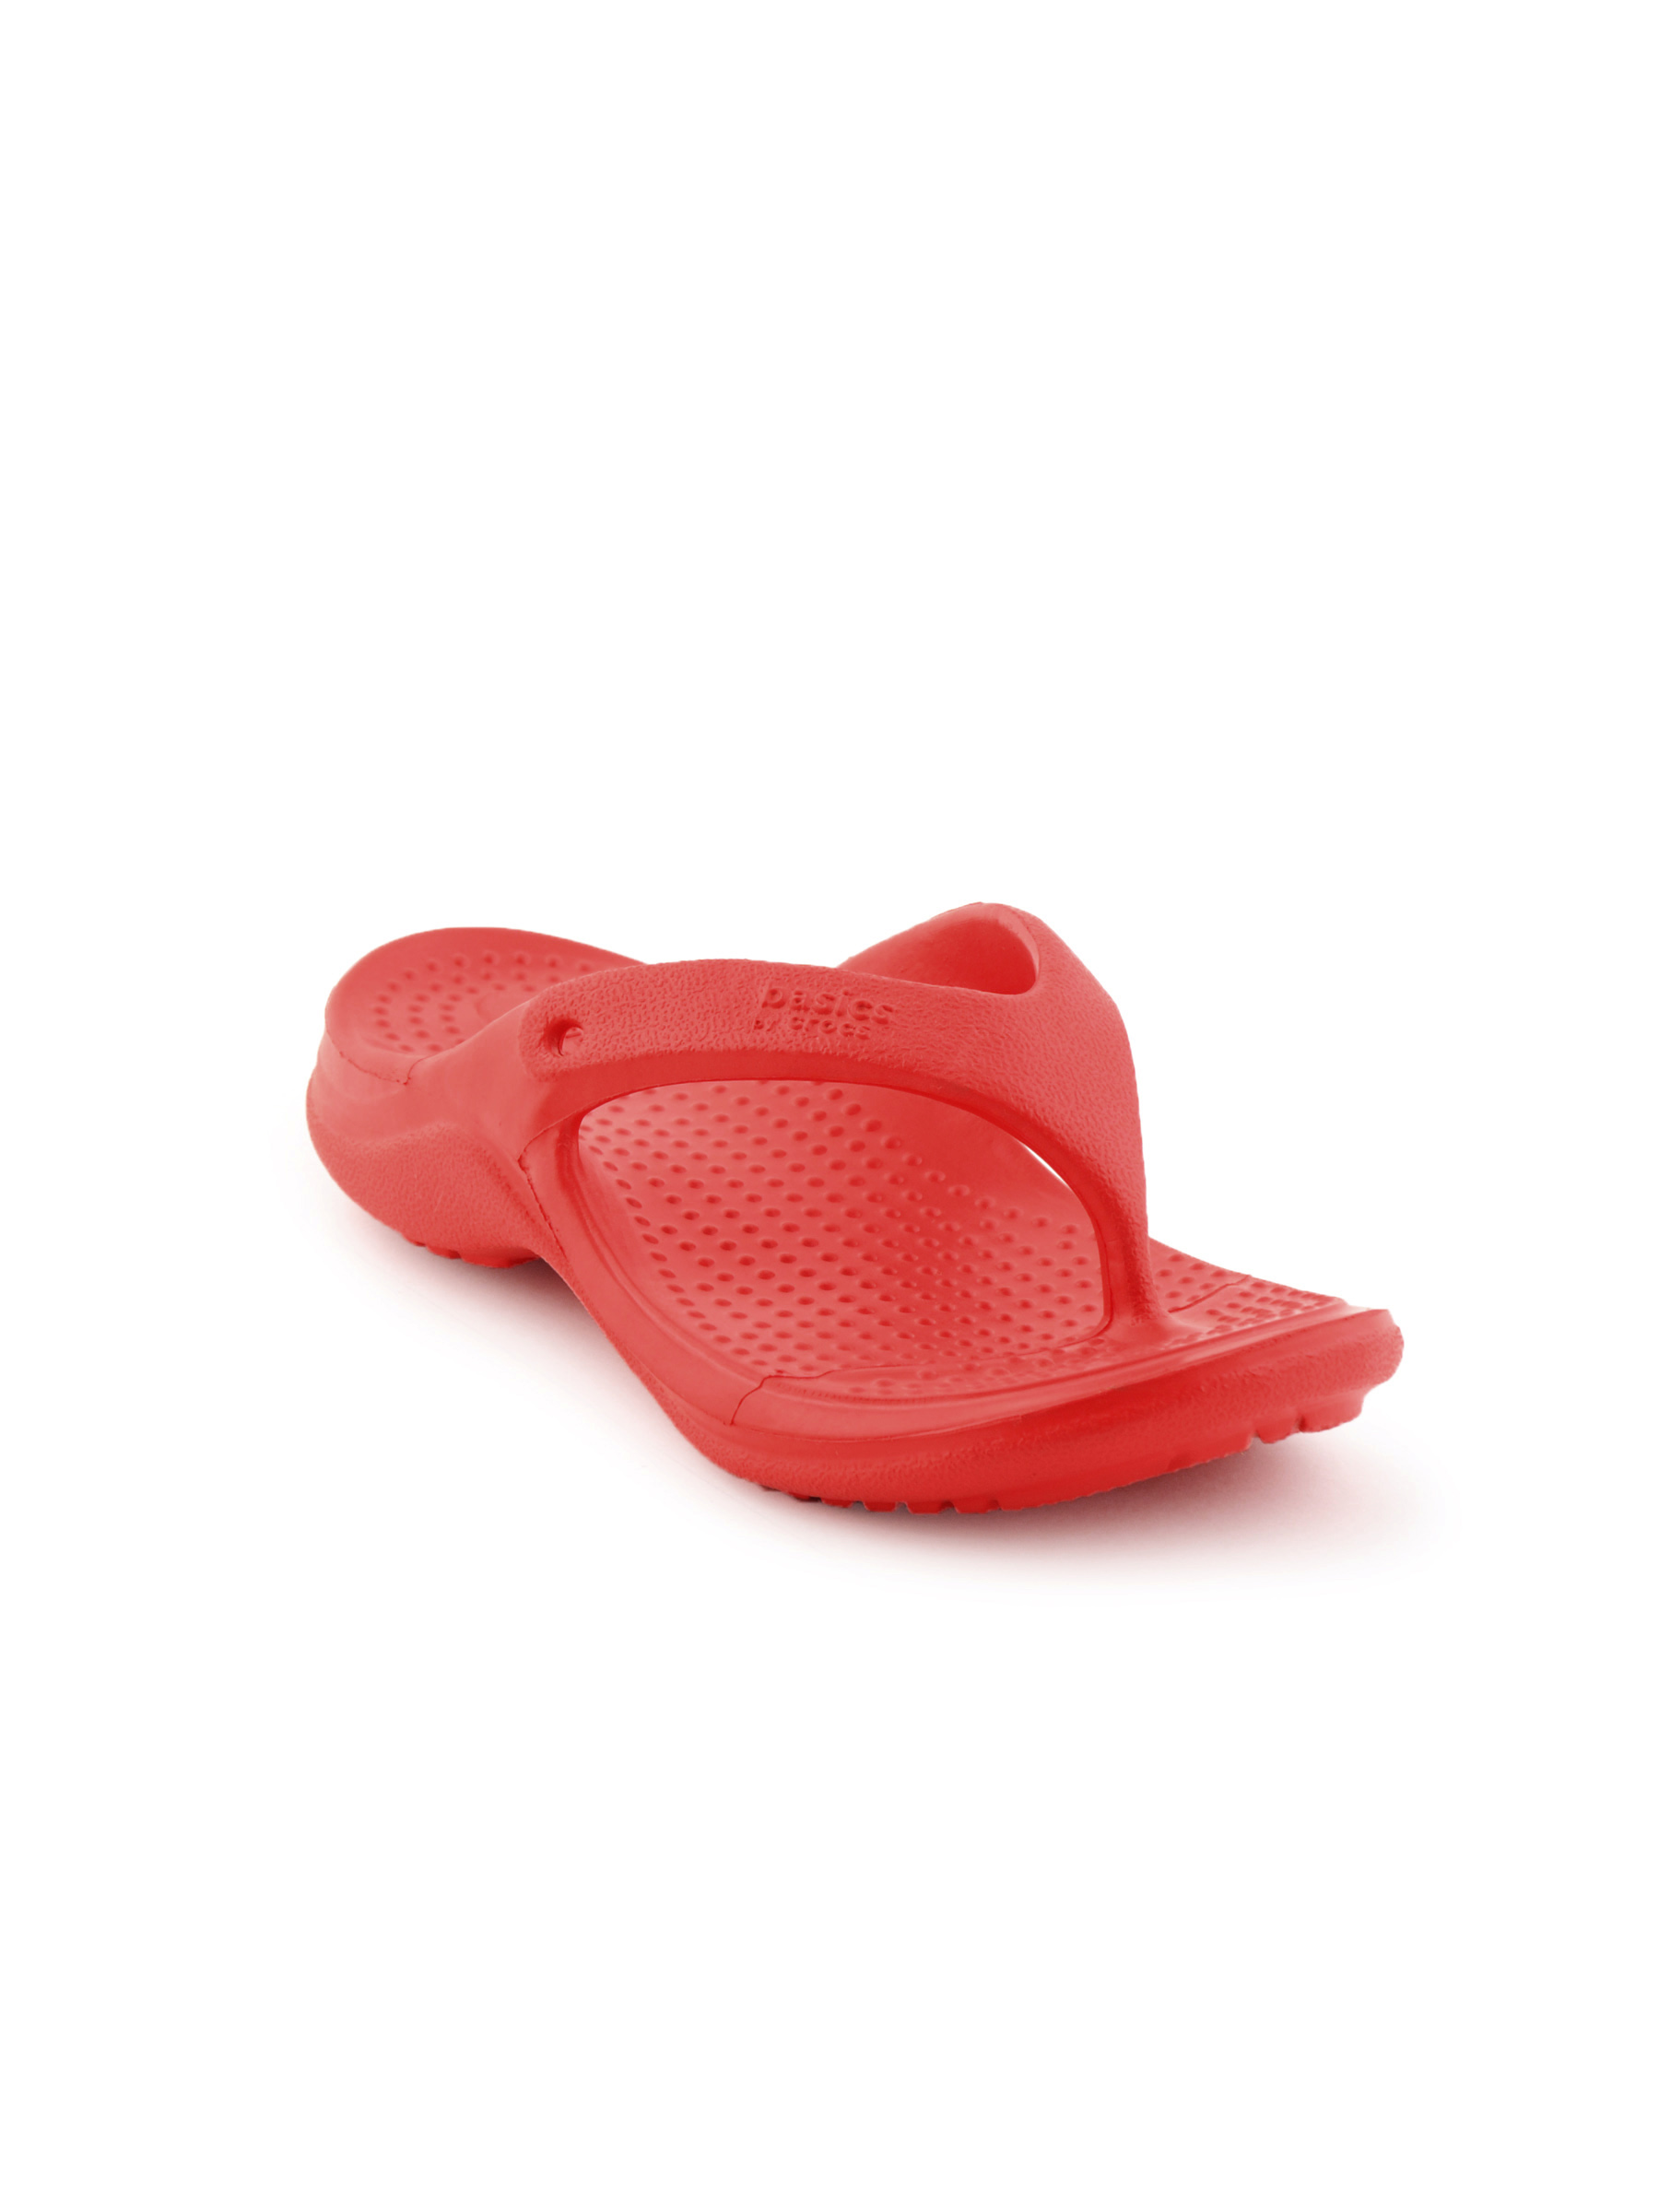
Crocs Kids Red Flip-Flops
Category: Footwear / Flip Flops / Flip Flops
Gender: Unisex
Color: Red
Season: Fall 2015
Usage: Casual